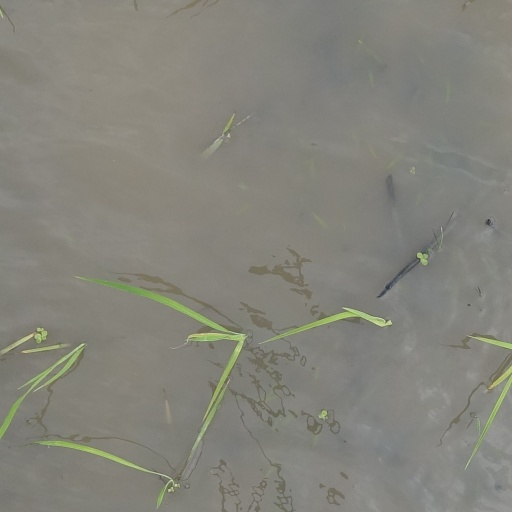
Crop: rice